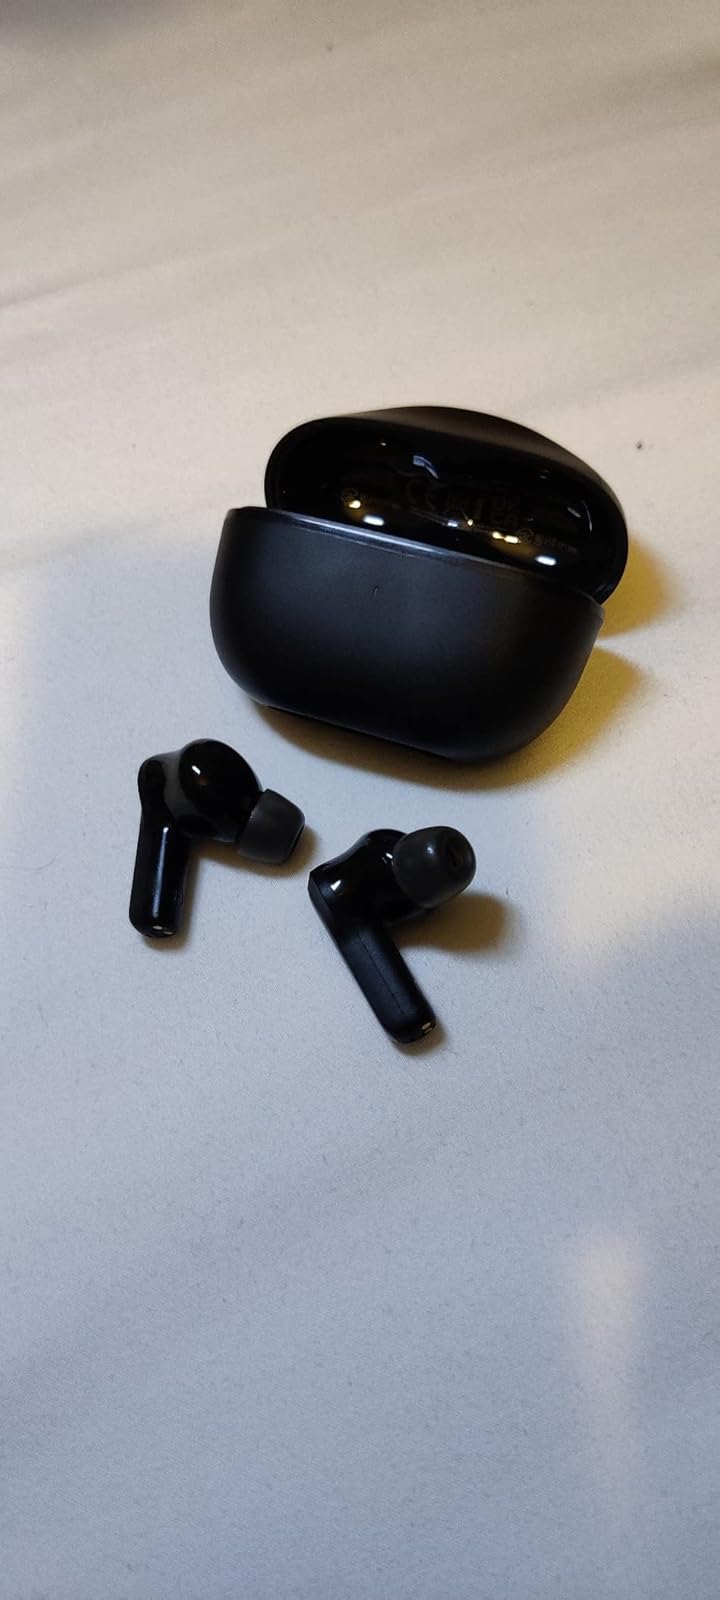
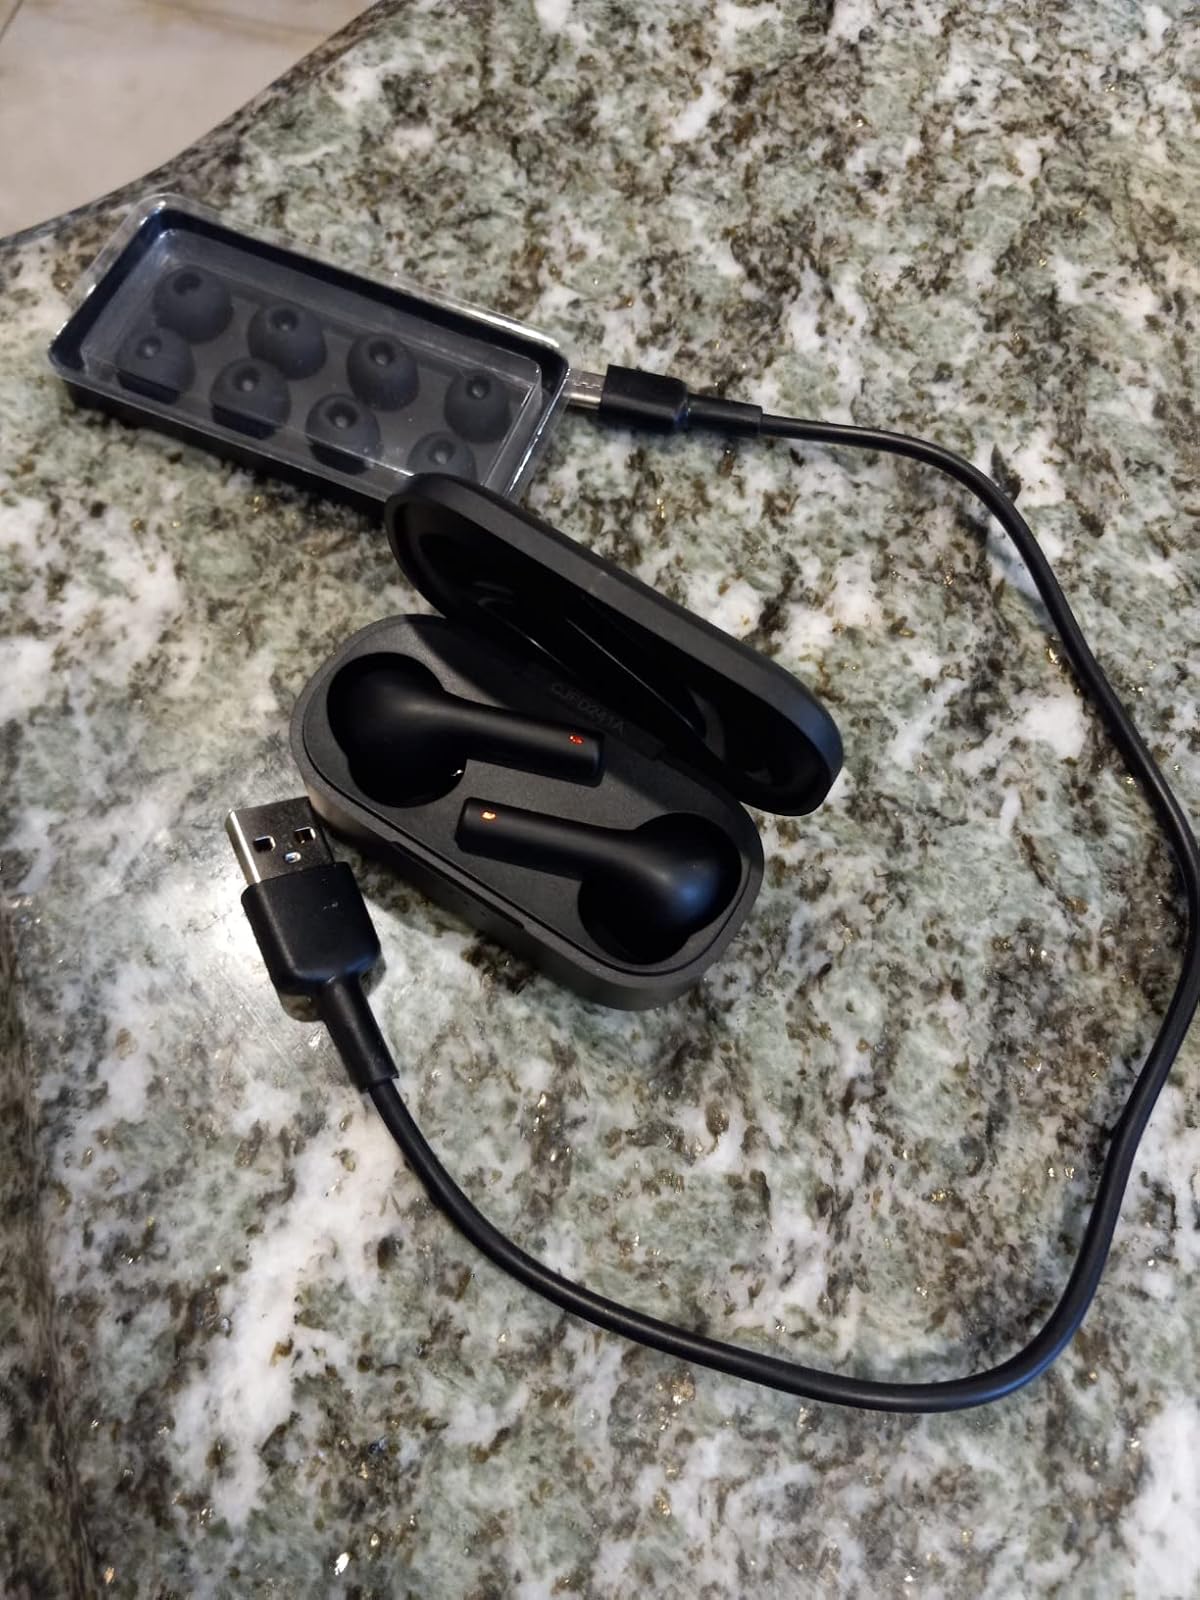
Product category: earbuds
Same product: no